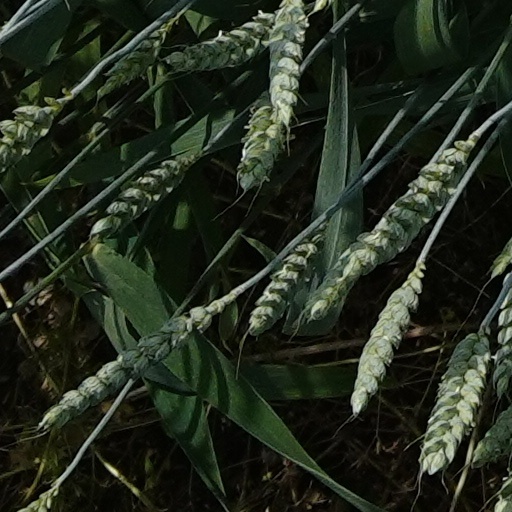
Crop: wheat